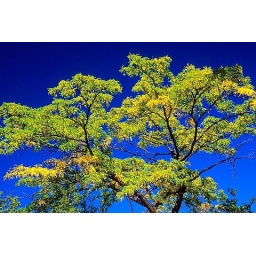
Tree against blue sky